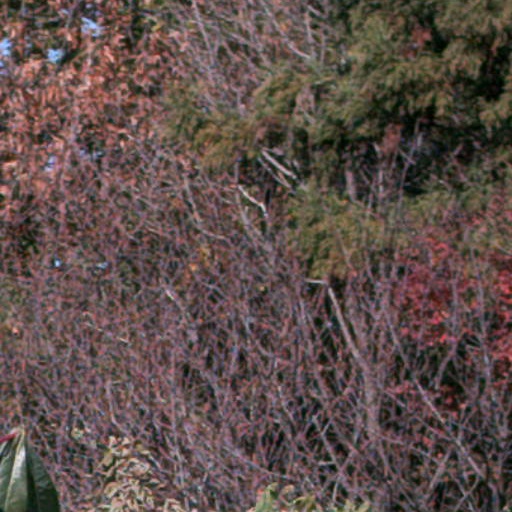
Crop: cassava